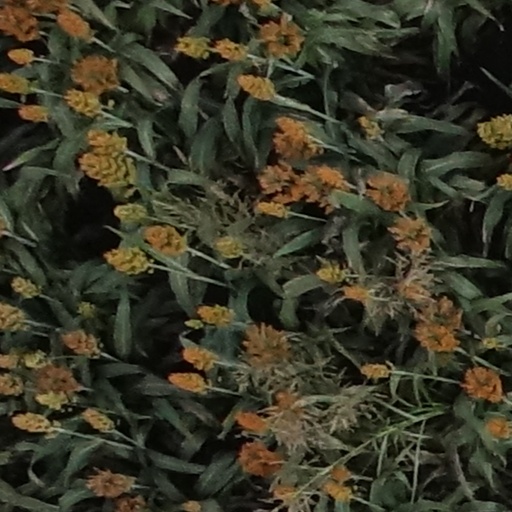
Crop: sorghum